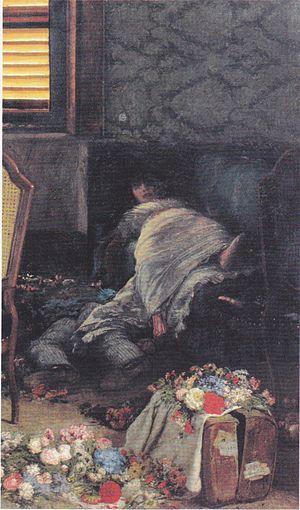
Angelo Morbelli, né le 18 juillet 1853 à Alexandrie dans la région du Piémont et mort le 7 novembre 1919 à Milan, est un peintre italien divisionniste.